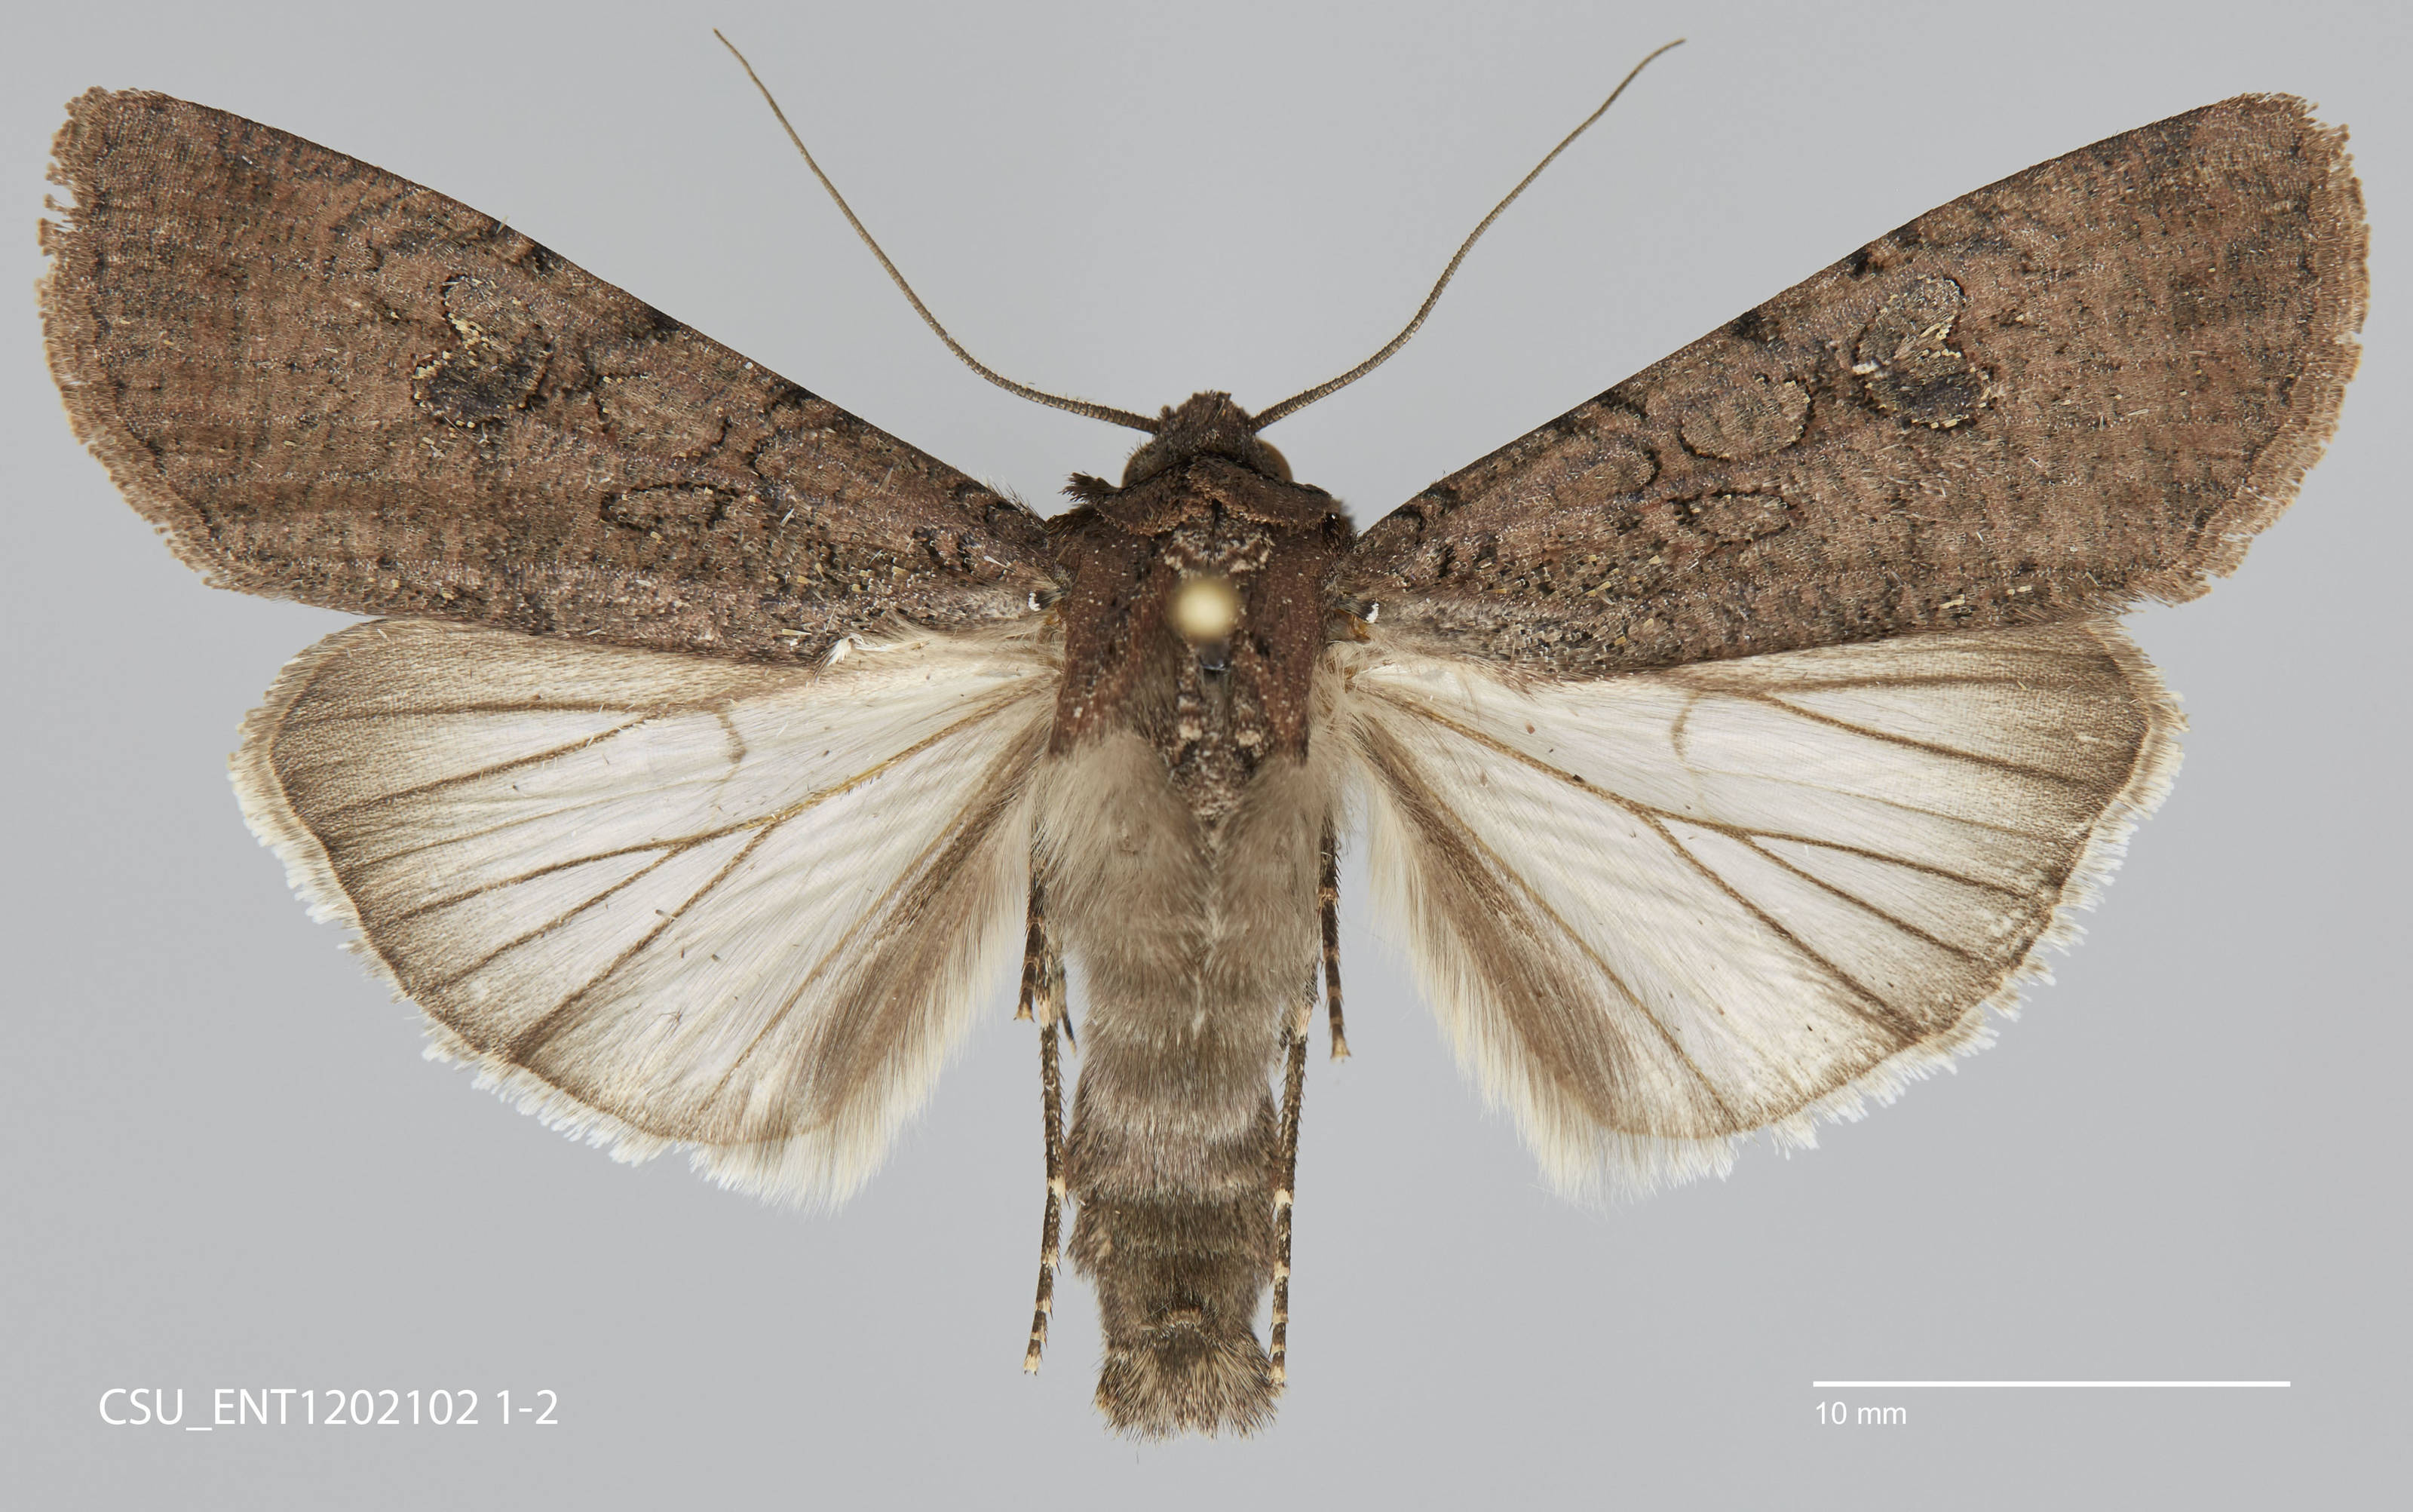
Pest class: cutworms